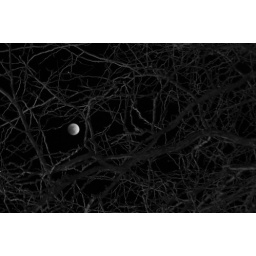
The eclipsed moon framed by tree branches in black and white. This gives it a kind of eerie feel.